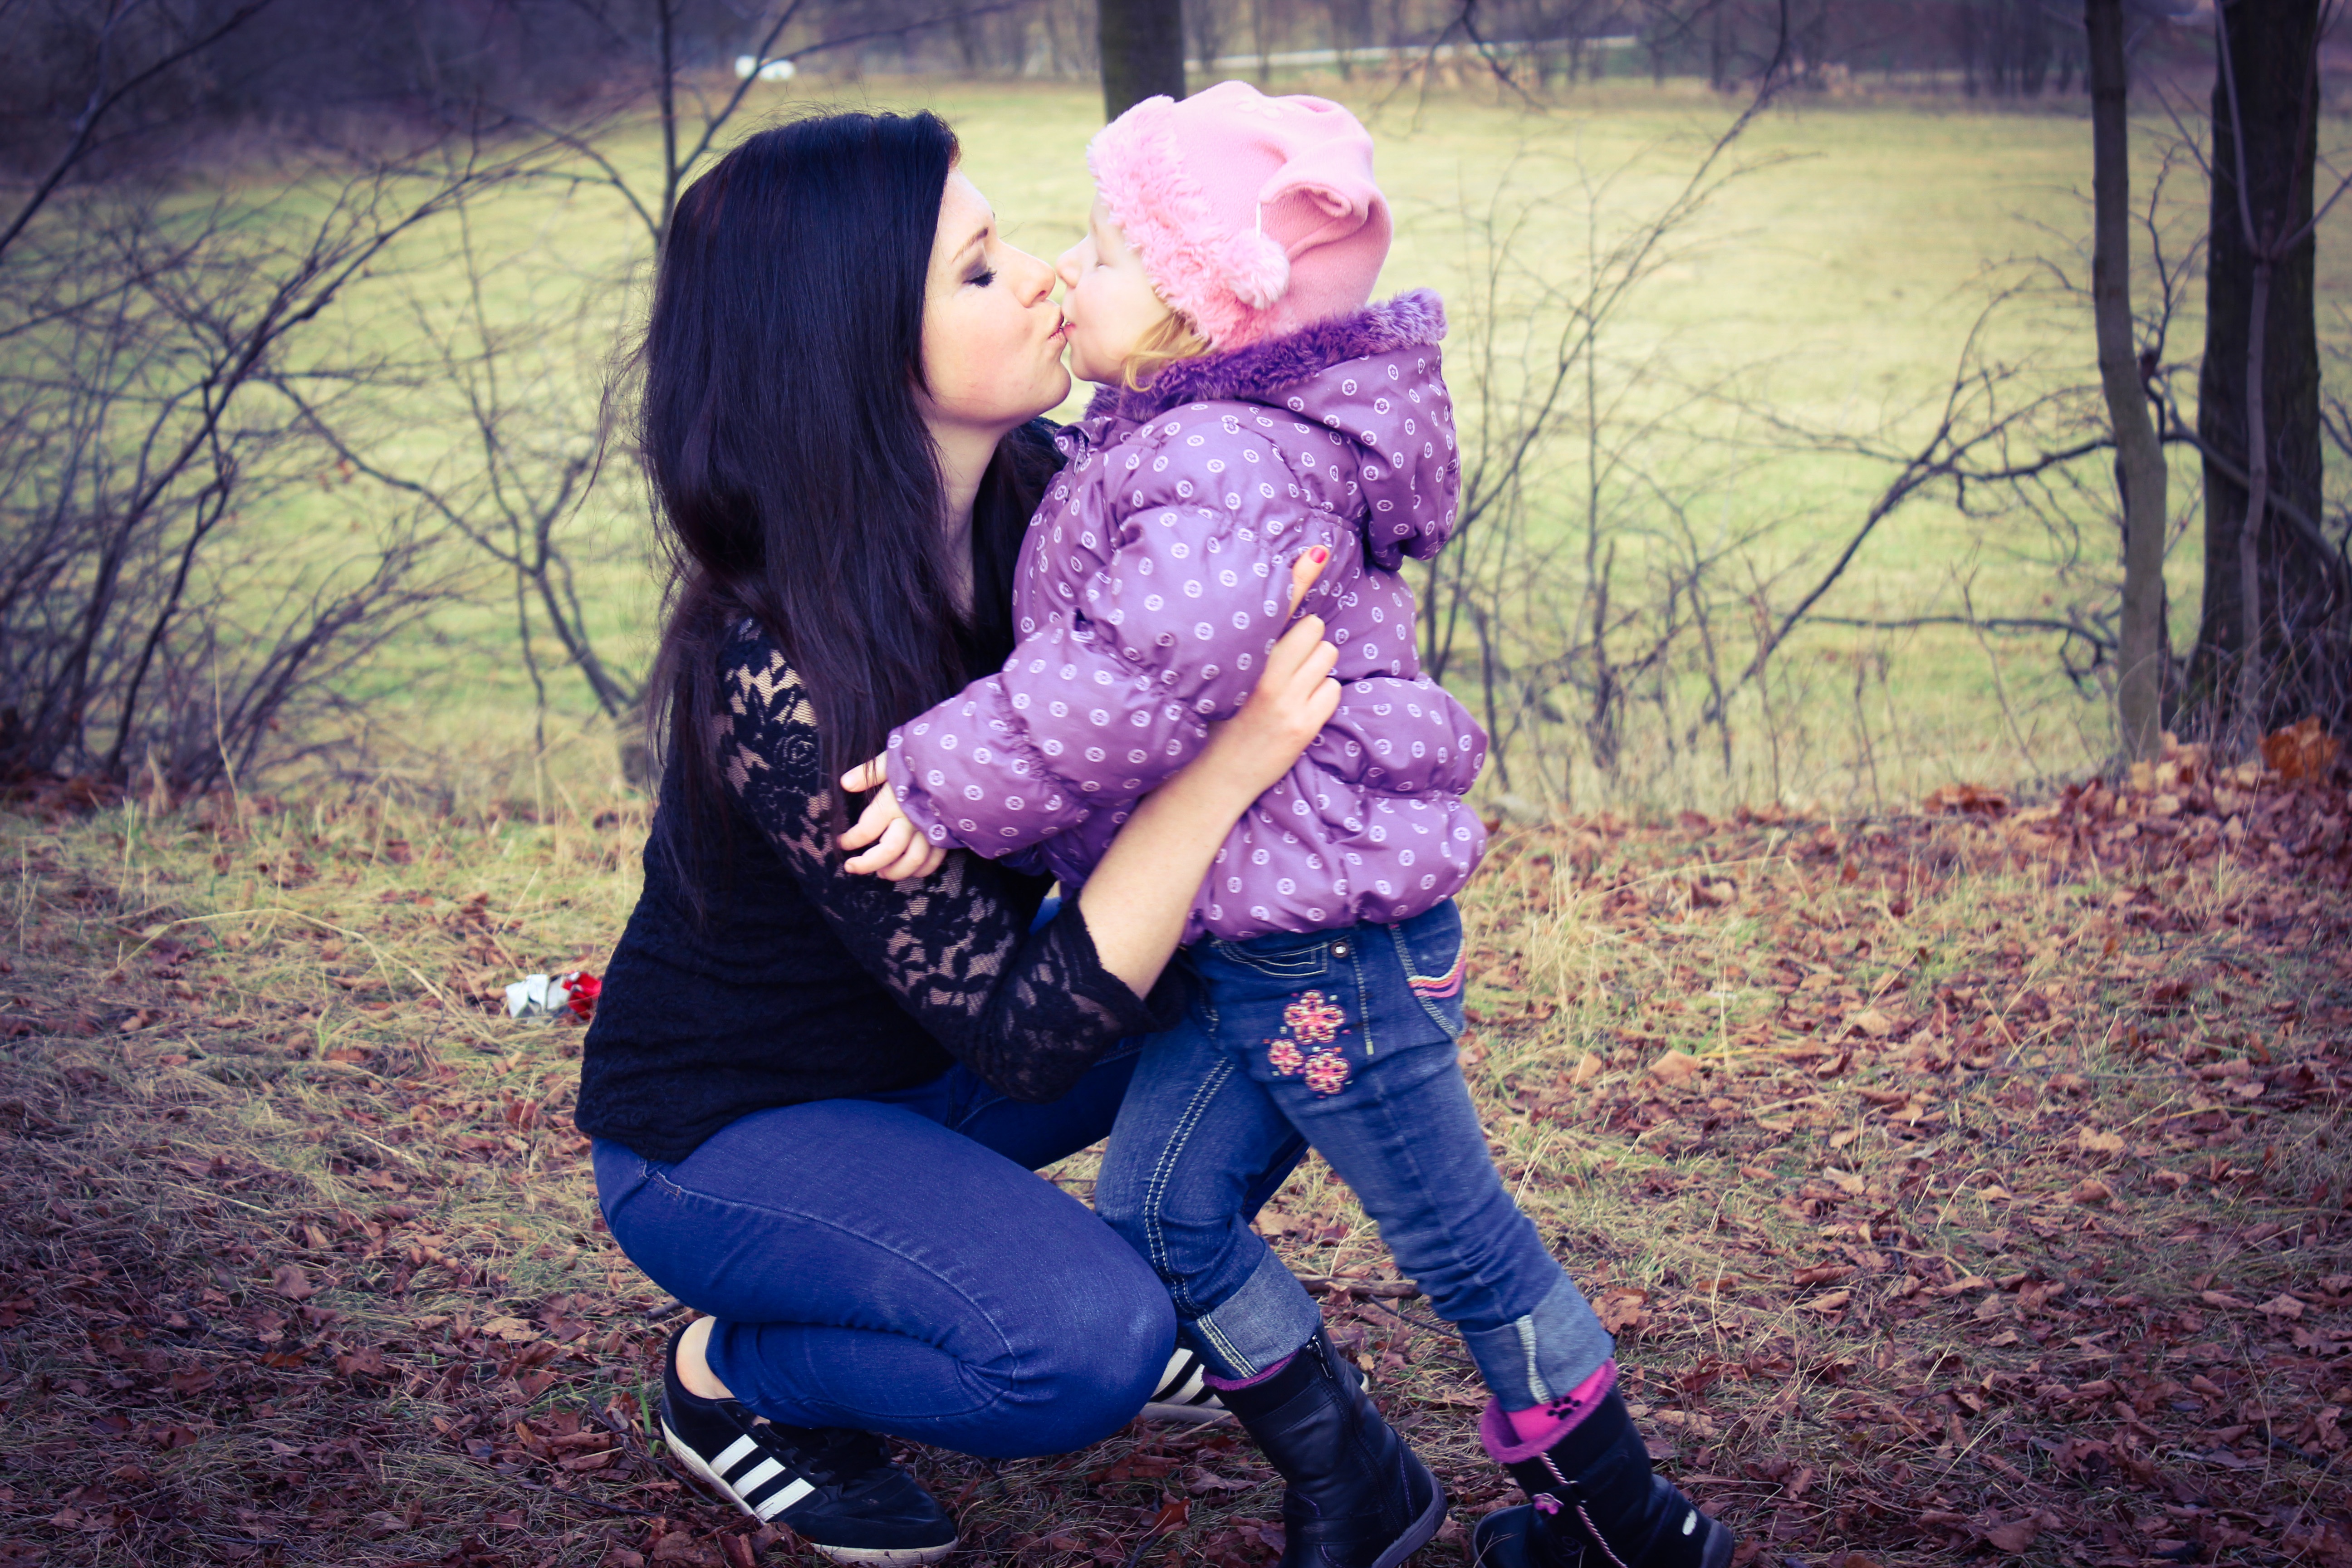
forest, person, people, girl, woman, photography, love, kiss, romance, child, embrace, photograph, elderly, pleasure, emotion, feelings, sisters, siblings, interaction, photo shoot, younger